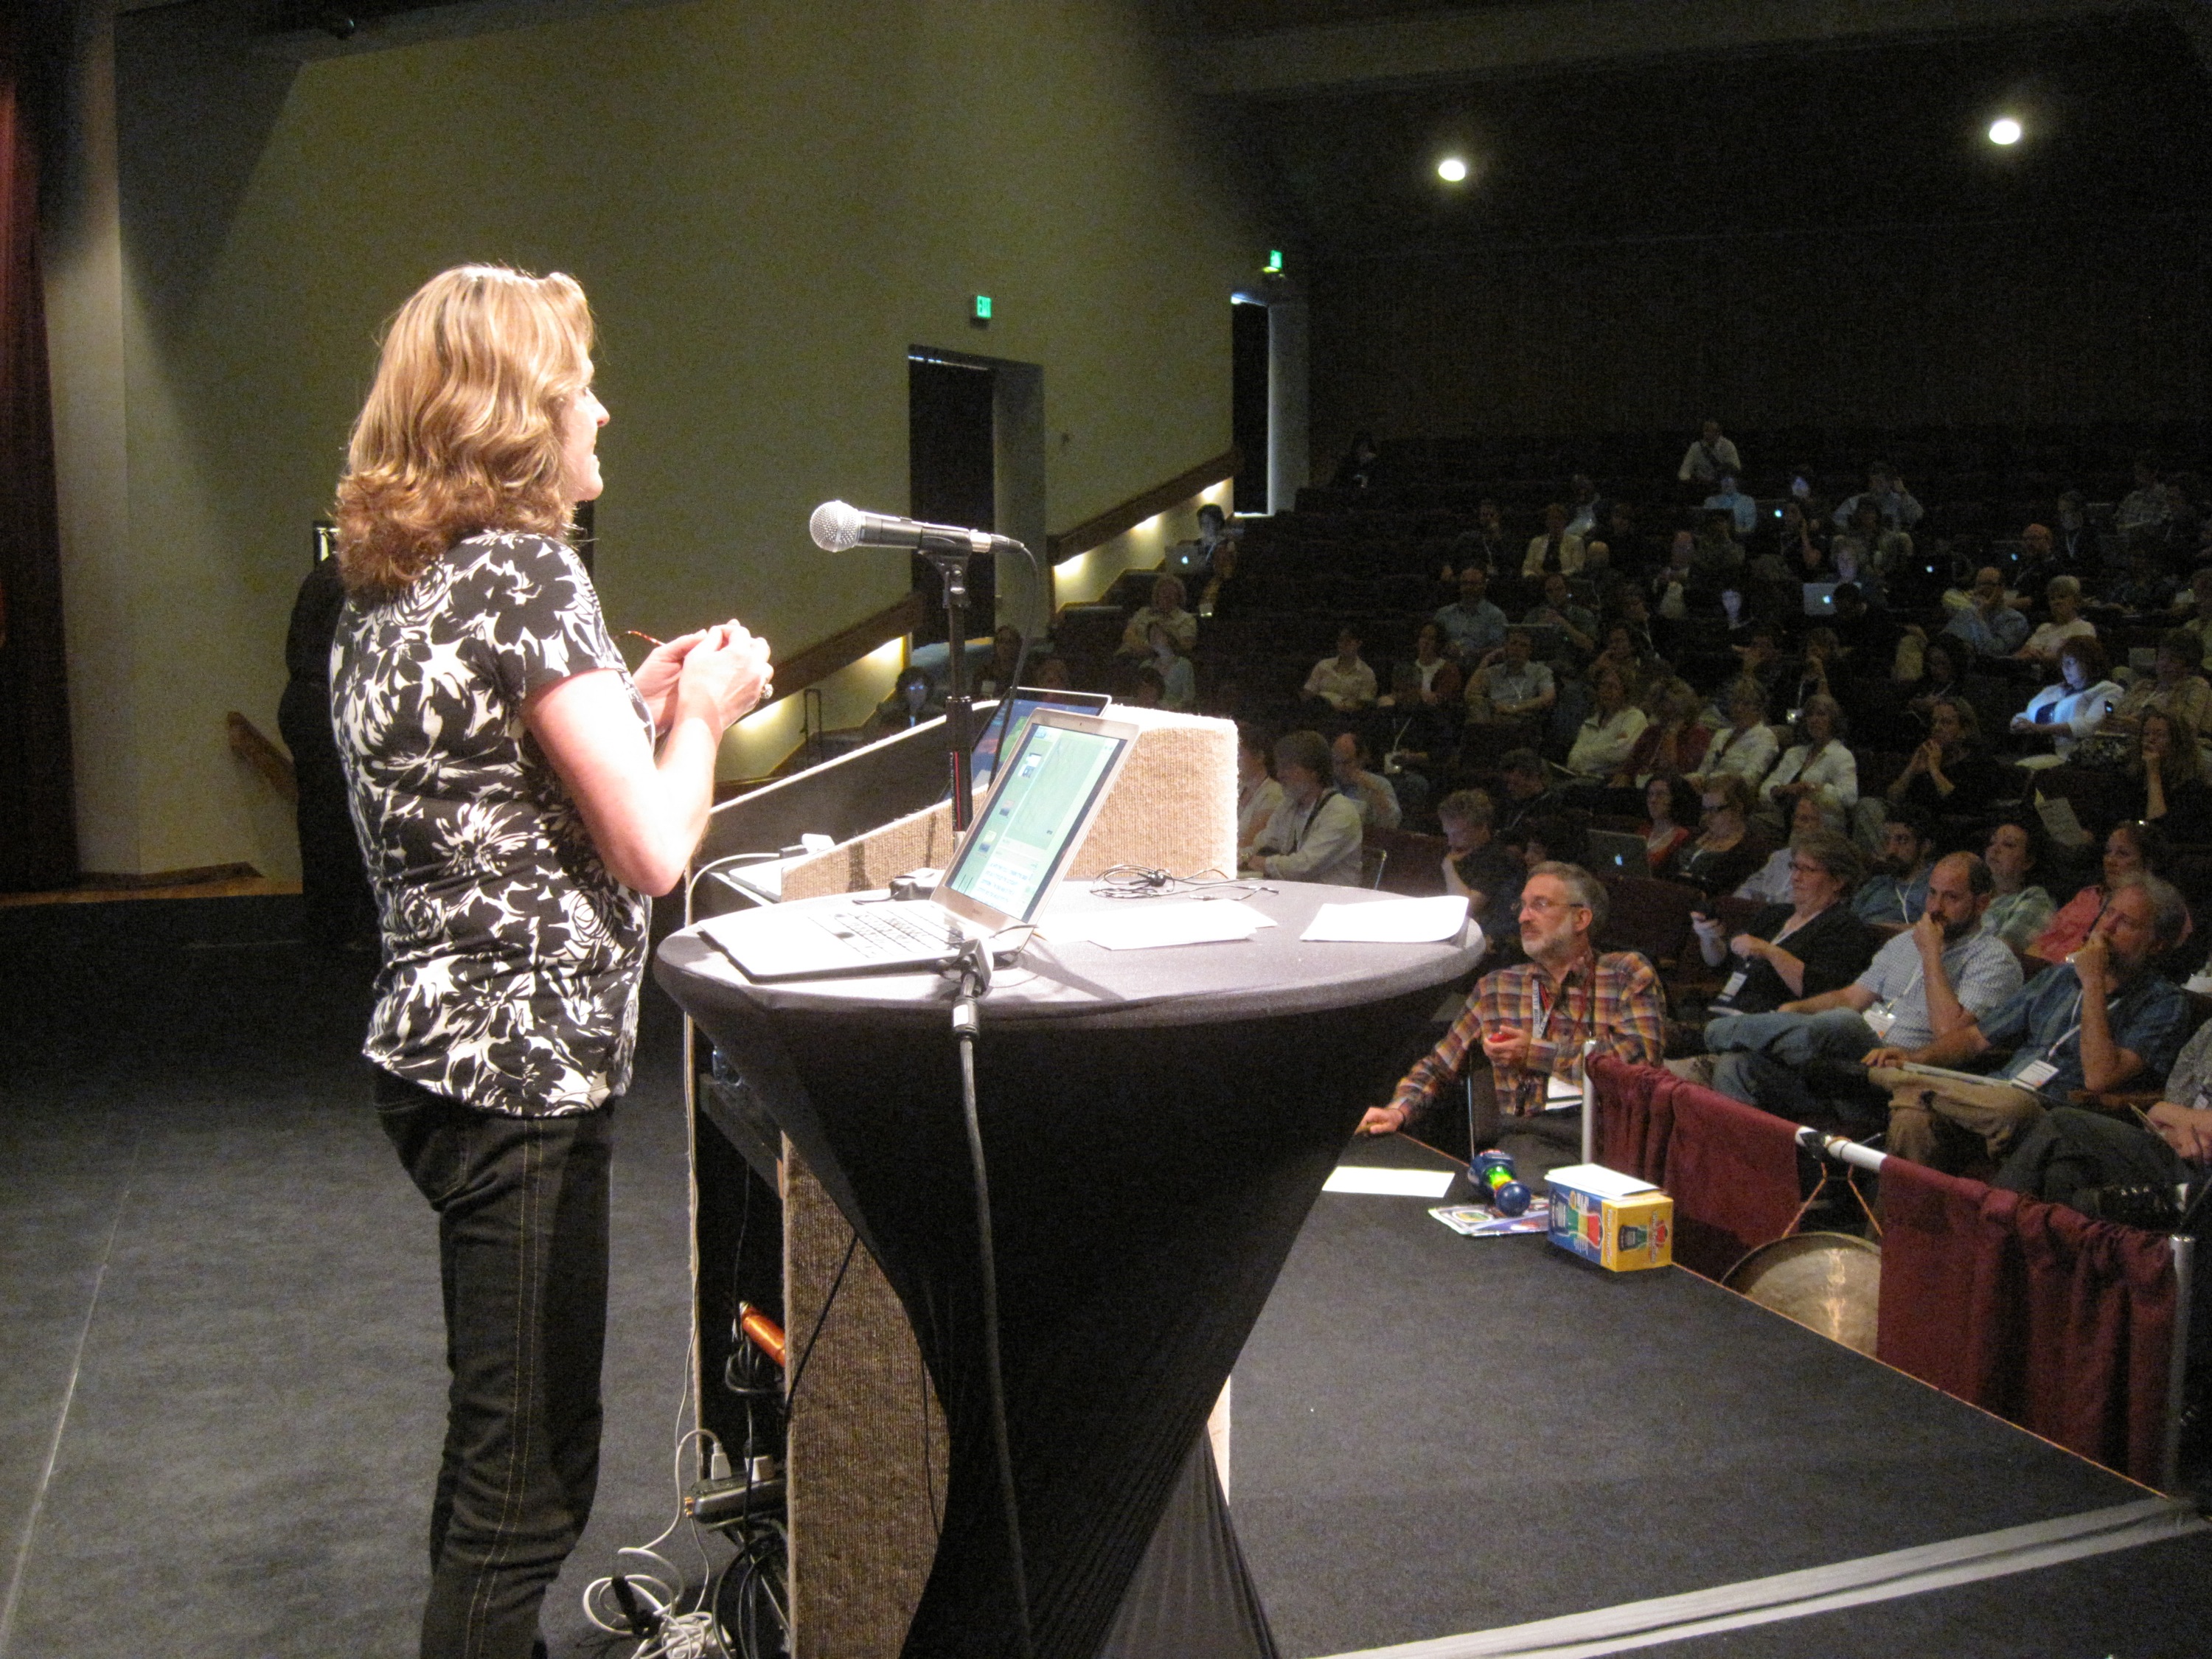
musician, stage, monterey, nmc2009, convention, academic conference